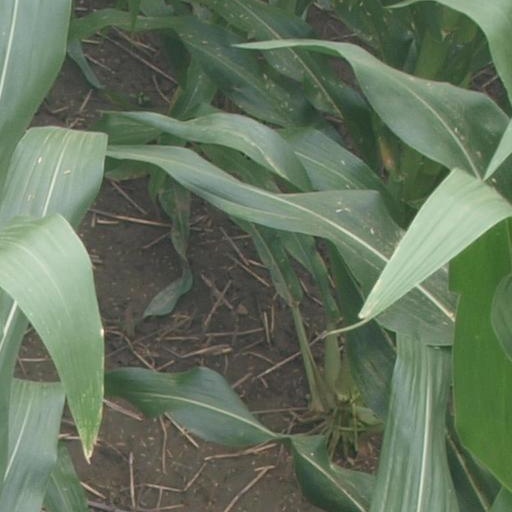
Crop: maize; corn